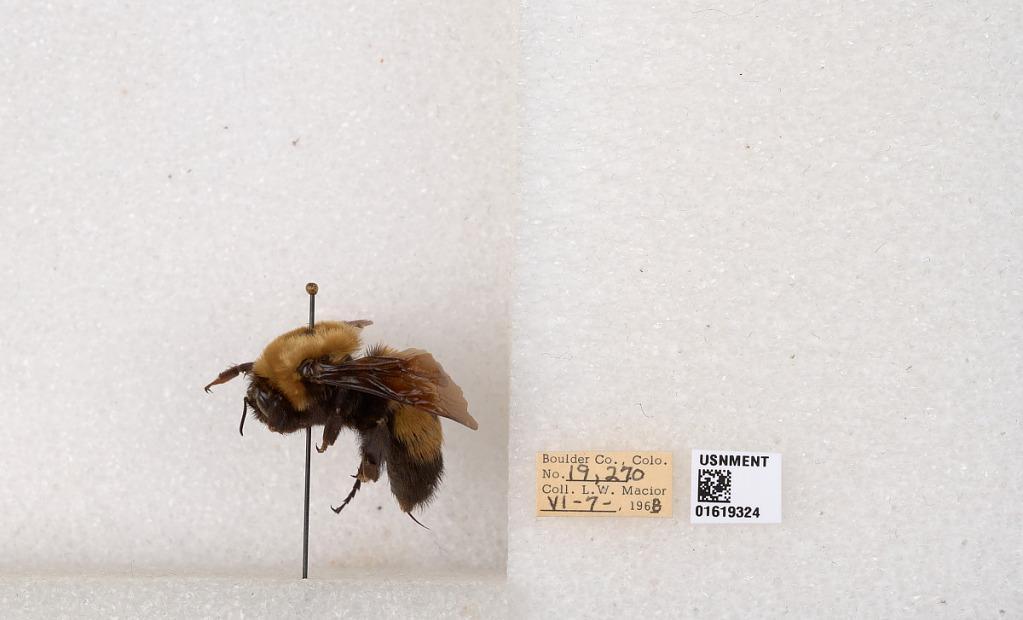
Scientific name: Bombus (Bombus) nevadensis Cresson